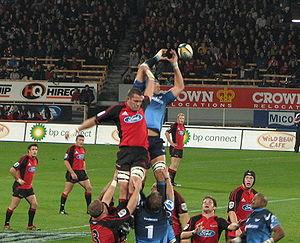
"Le rugby à XV est le sport le plus populaire de Nouvelle-Zélande, il attire principalement les meilleurs sportifs ""blancs"" du pays et aussi ceux des îles voisines de l'Océanie.
Les Crusaders sont une franchise néo-zélandaise de rugby à XV qui est basée à Christchurch et évolue dans le Super Rugby. Il s'agit de l'équipe la plus titrée dans cette compétition. La franchise représente les fédérations provinciales de Buller, Canterbury, Mid-Canterbury, South Canterbury, Tasman, et West Coast. Les Crusaders évoluent à domicile essentiellement au AMI Stadium.